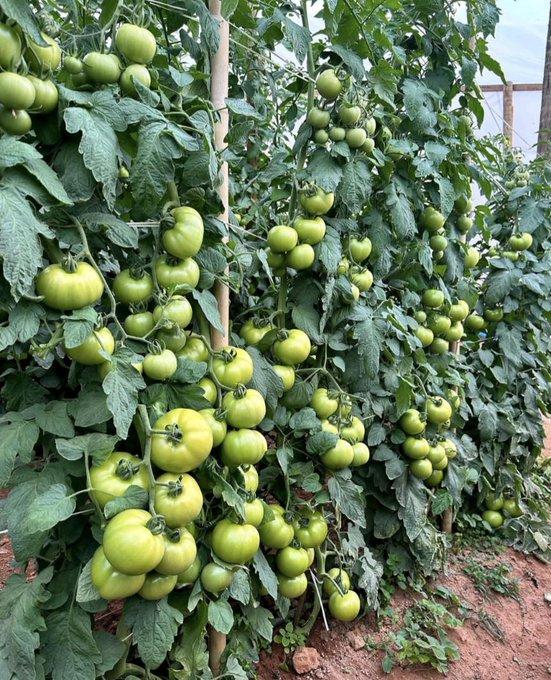
Zao la nyanya ambazo zimepandwa kwa ajili ya biashara zikiwa zimestawi kutoka katika miche mirefu, nyanya hizo zikiwa bado ni mbichi, hazijawa tayari kwa ajili ya kupelekwa masokoni na kuuzwa.